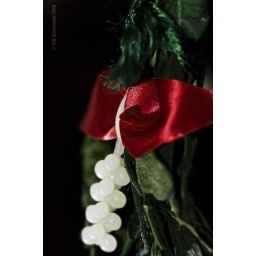
Hanging from the wall above the door to the dining room. Kids avoid it, but I think Bill hovers here.